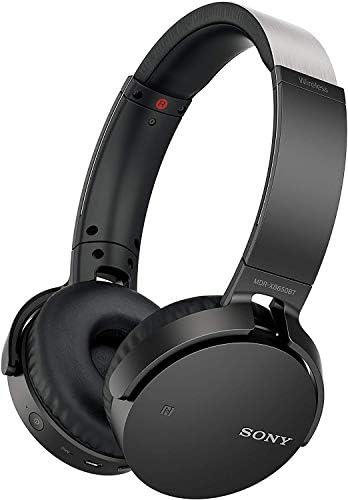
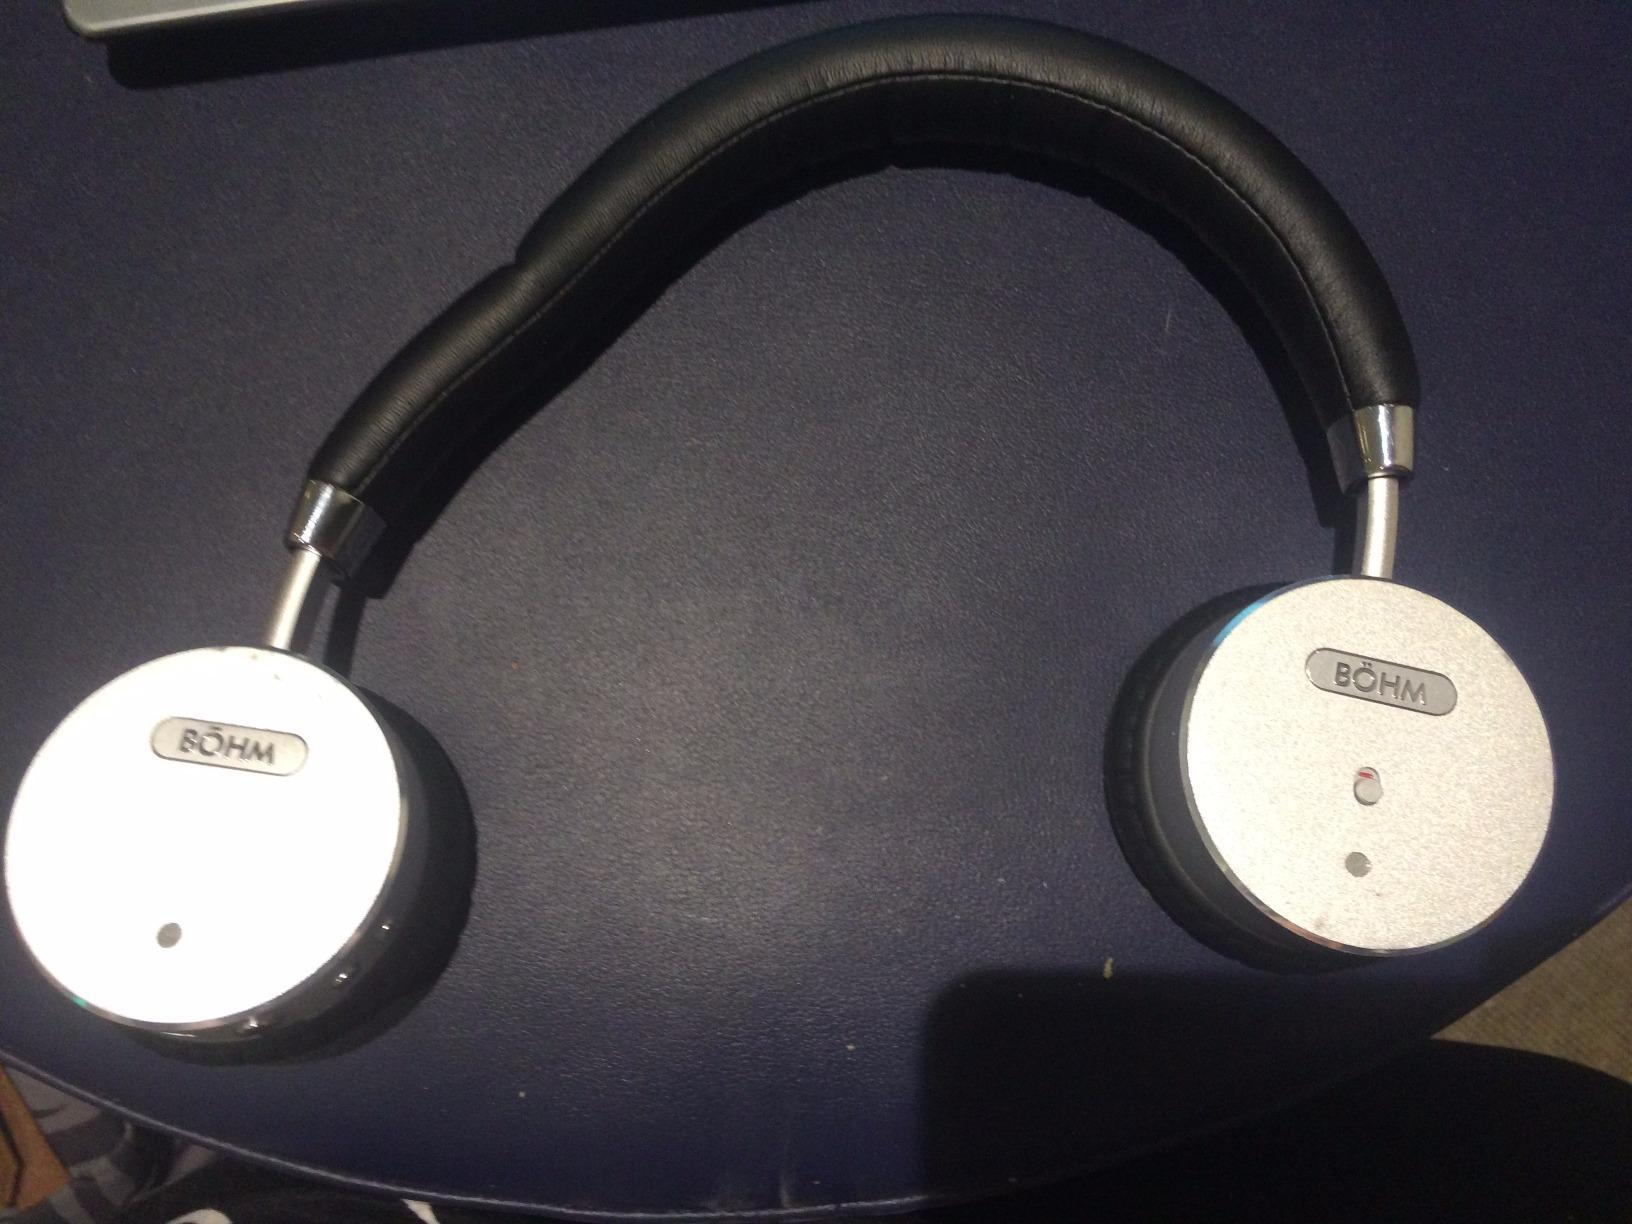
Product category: headphones
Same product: no